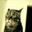
Label: cat